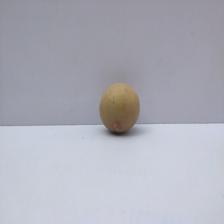
Size: Small